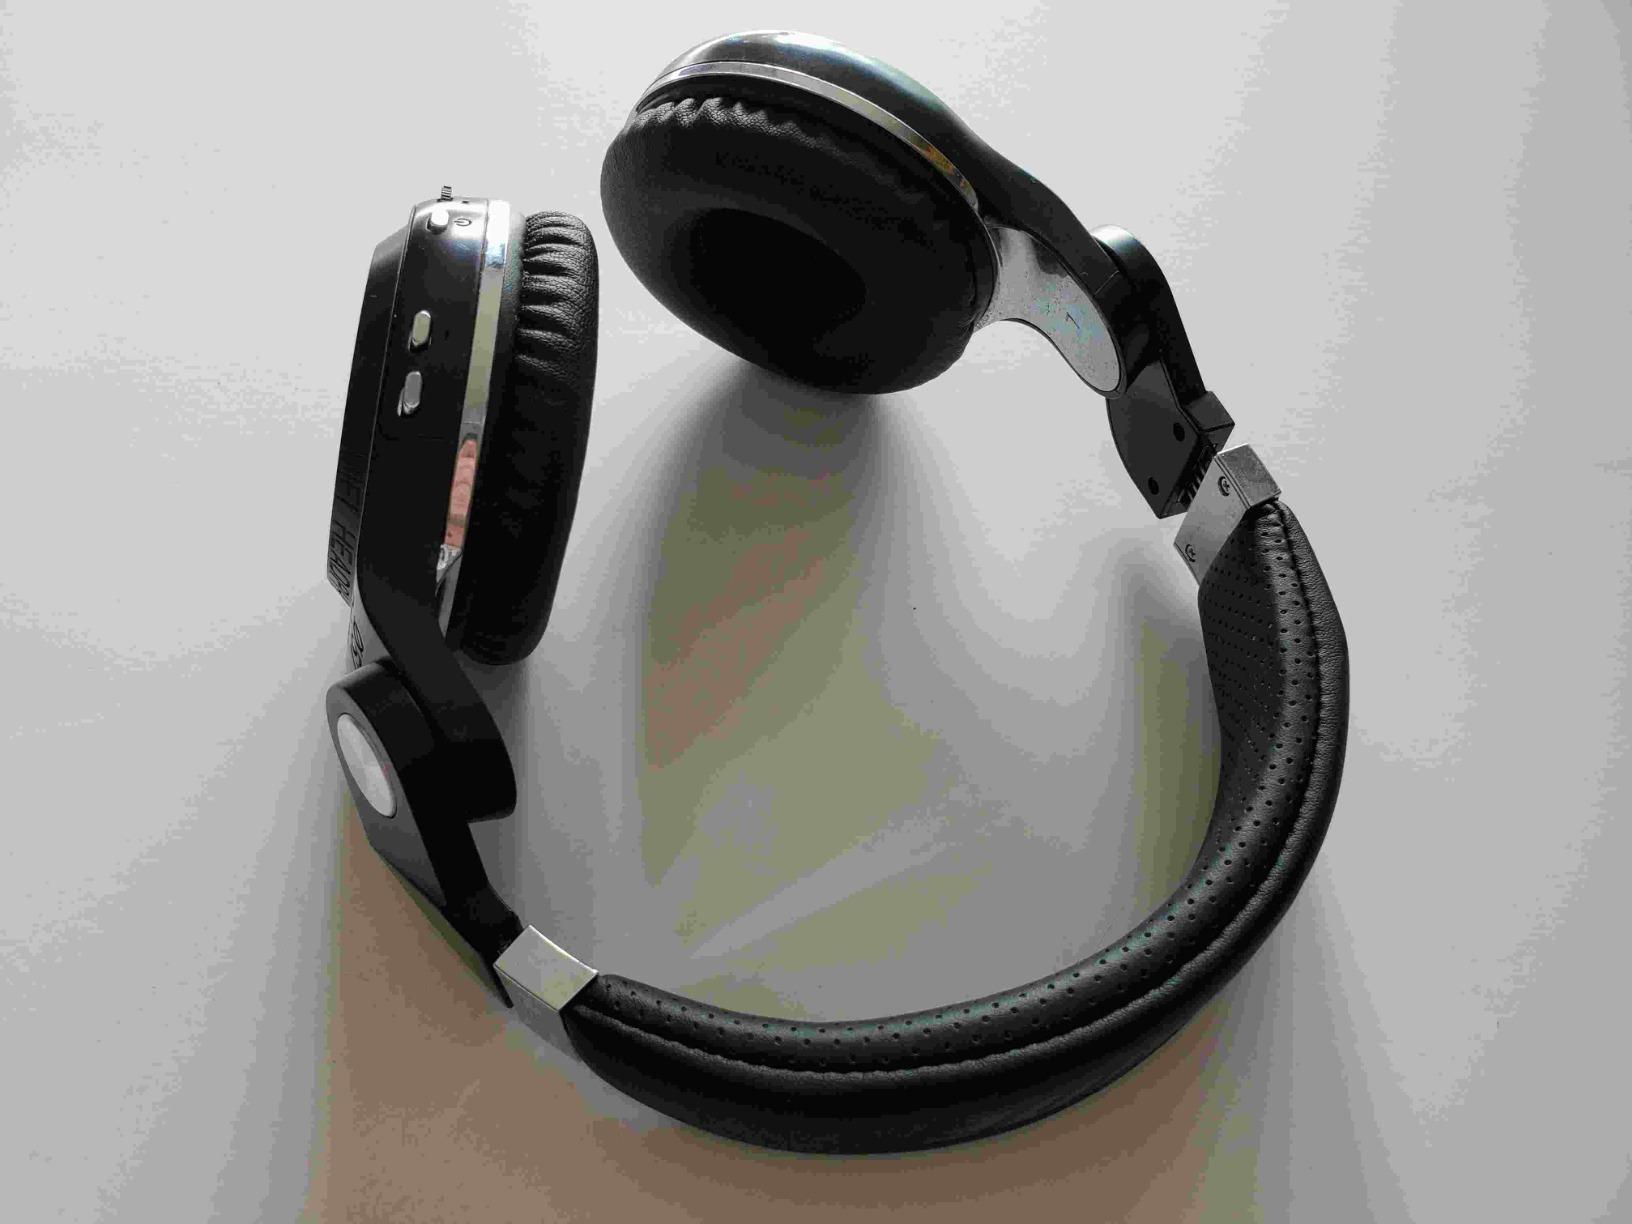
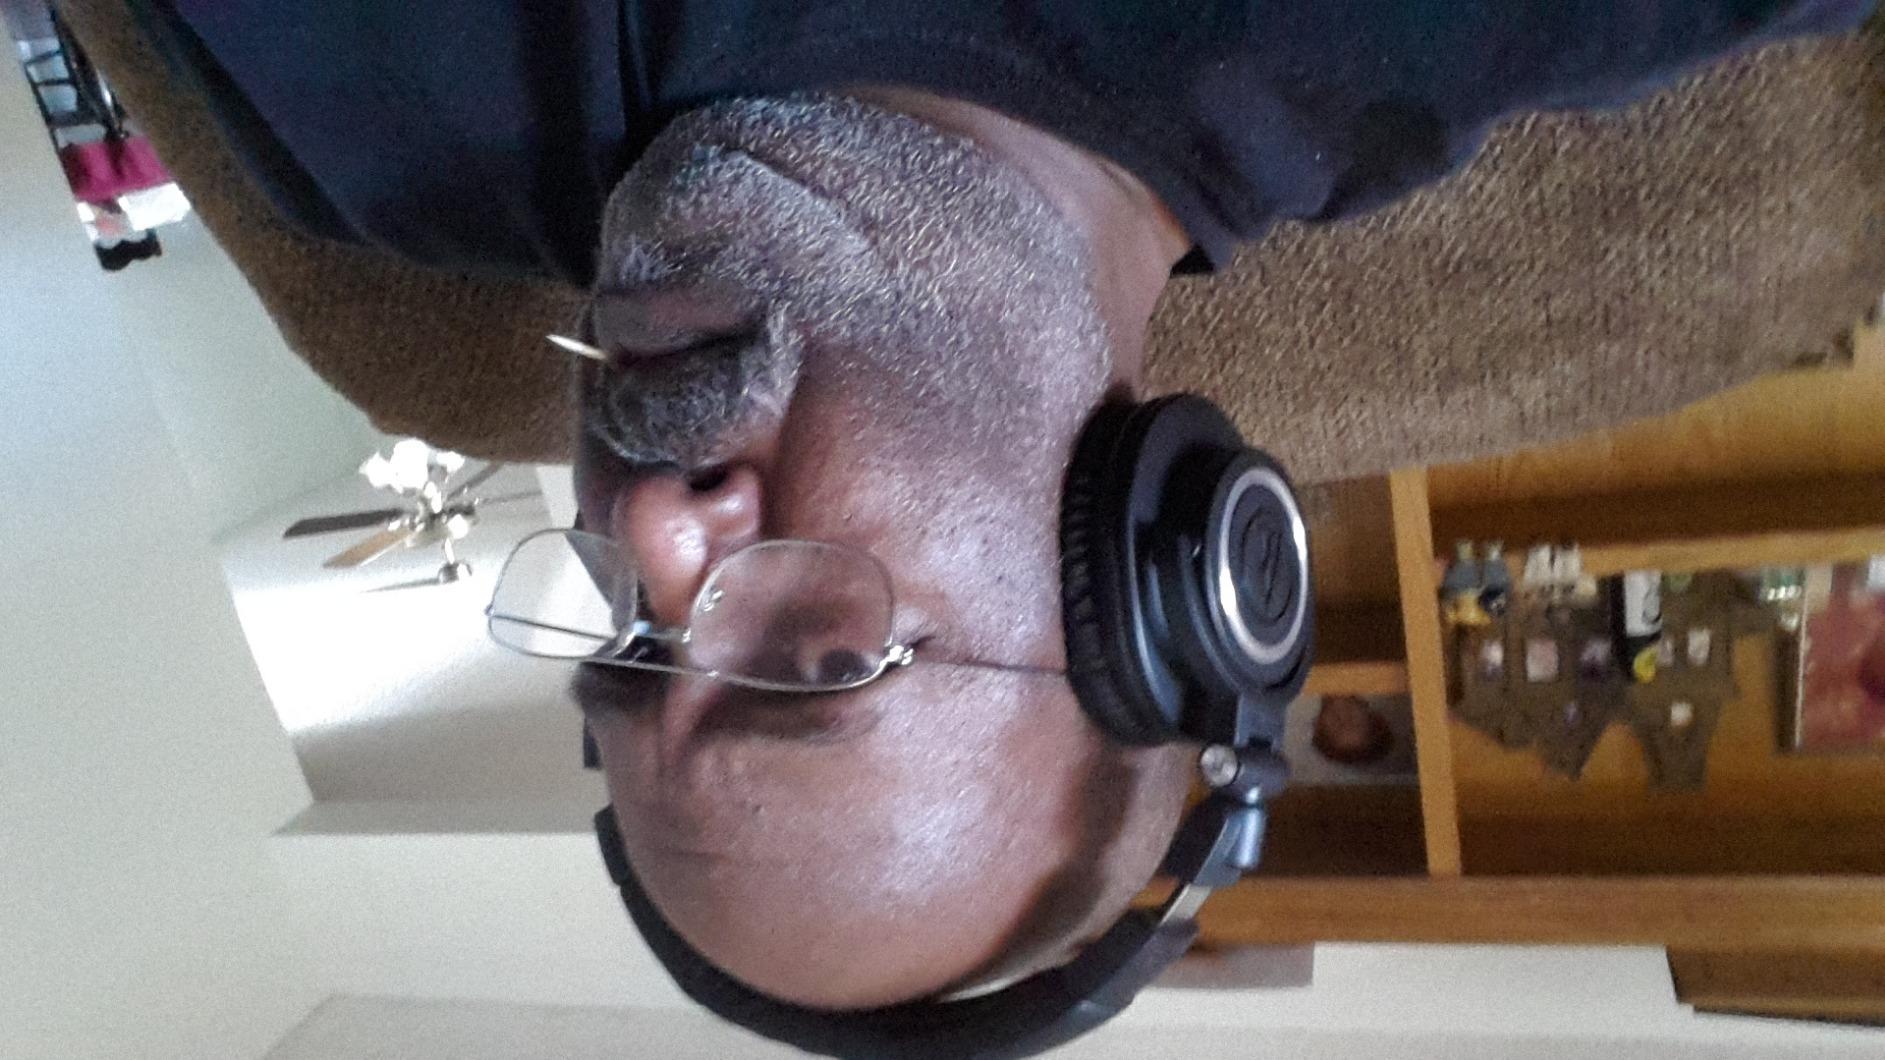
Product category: headphones
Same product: no